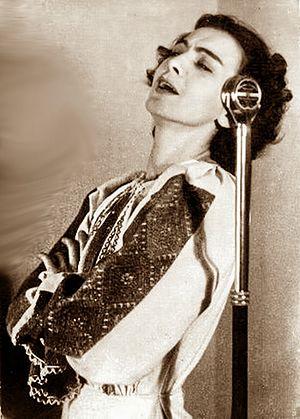
Maria Tănase est une chanteuse roumaine de musique populaire née le 25 septembre 1913 à Bucarest et décédée le 22 juin 1963 à Bucarest.